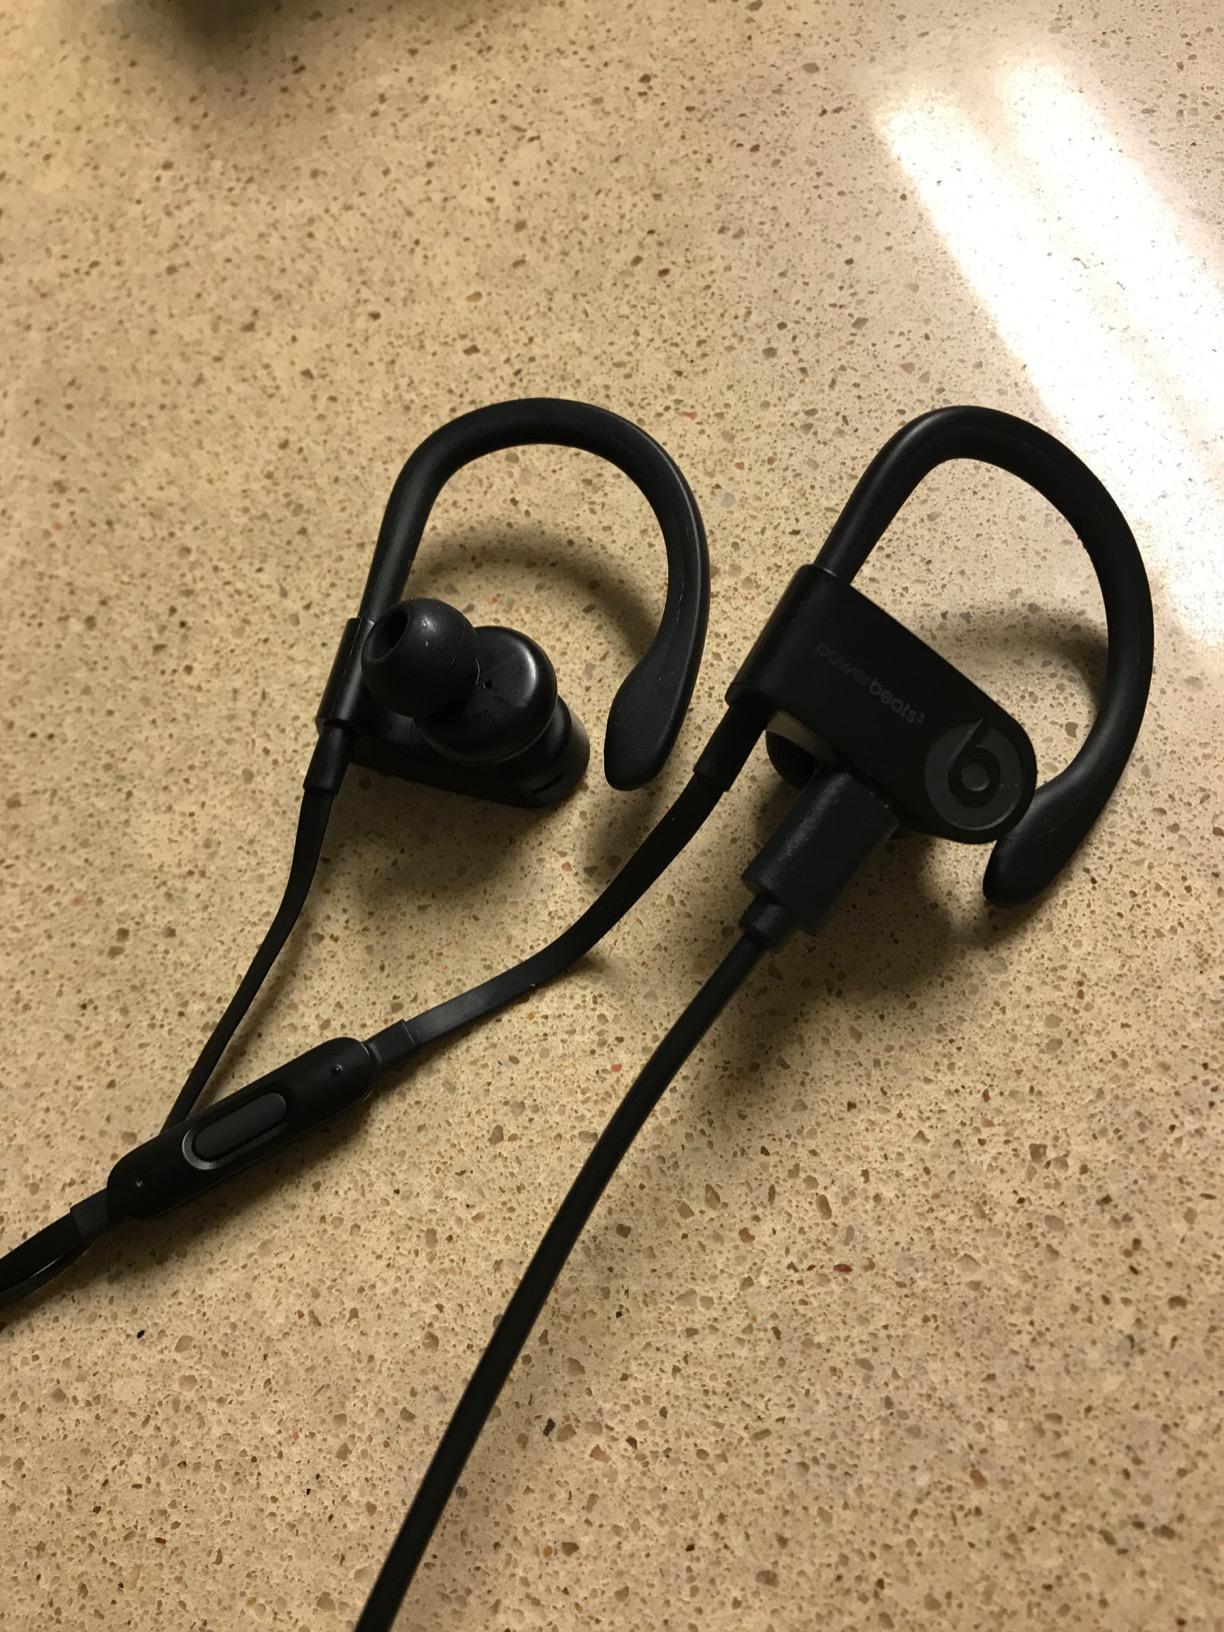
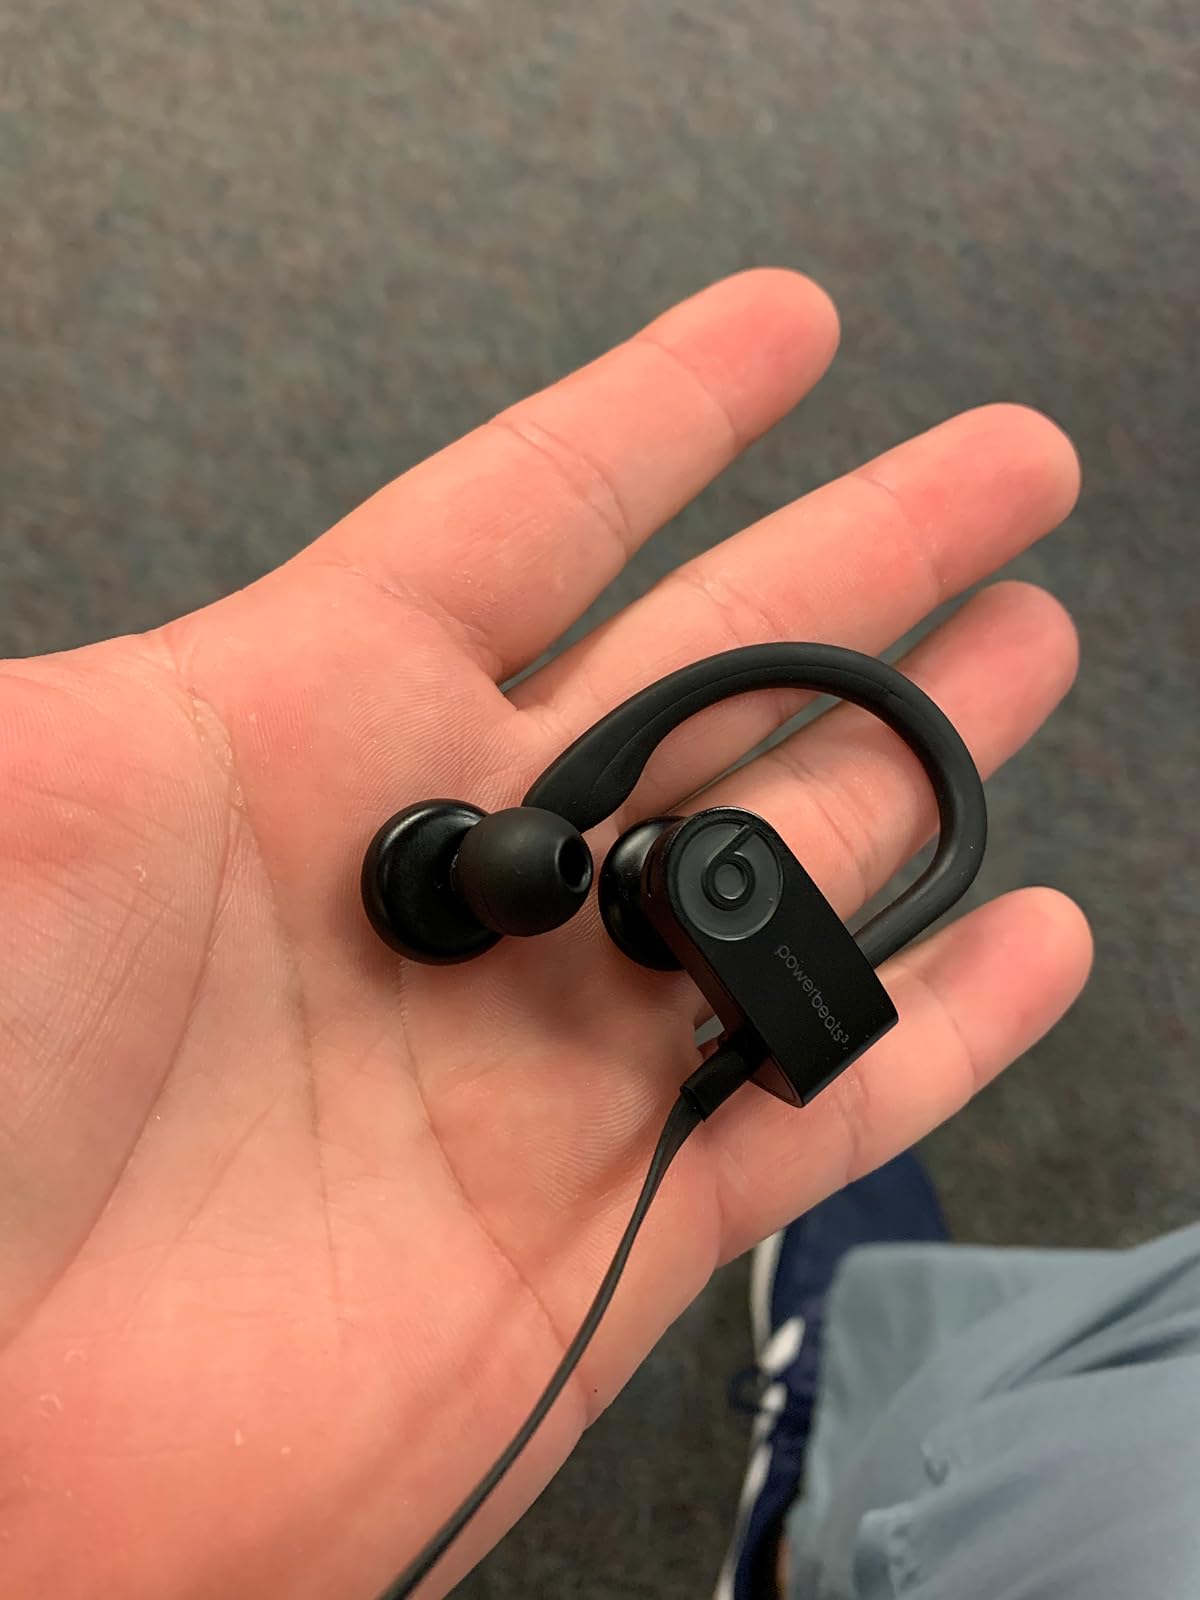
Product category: headphones
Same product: yes